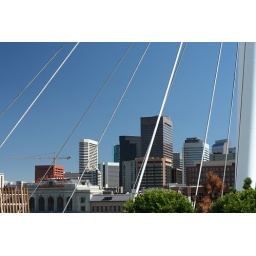
Union Station and downtown building in Denver. Seen through the cable ties of the bridge to Confluence Park.